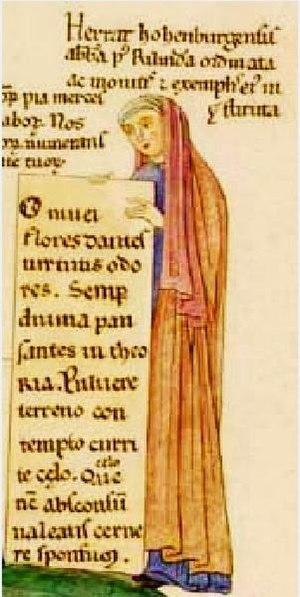
L’Alsace est un territoire dont les langues traditionnelles sont pour la plupart germaniques mais elle est aussi une province-frontière que l'Histoire a exposée à toute une série d’influences, si bien que quatre langues y ont eu cours : le latin, écrit par les intellectuels alsaciens du haut Moyen Âge et par les humanistes du XVIᵉ siècle, l’allemand, la plus ancienne langue littéraire alsacienne accessible à toute la population lettrée, l’alsacien, groupe de langues vernaculaires régionales dites parfois "dialecte", dont le développement proprement littéraire date du XIXᵉ siècle et le français, langue nationale écrite et parlée par tous les Alsaciens depuis la généralisation de l’enseignement du français à l’école dès le milieu du XIXᵉ siècle. Certains auteurs ont d’ailleurs écrit dans deux voire trois de ces langues. Le choix des écrivains alsaciens entre allégeance à la littérature allemande ou allégeance à la littérature française a varié avec le temps. Peu nombreux ont été ceux qui ont réussi à se maintenir dans une position intermédiaire en tant que représentants d'une culture-trait d'union.
L'histoire des femmes au Moyen Âge est incomplète, puisque dans l'histoire, la plupart des textes sont écrits par des hommes et les femmes sont très peu évoquées. Plus nous remontons dans le passé, plus les informations sur les femmes sont partielles.
L'Abbaye de Hohenbourg encore appelée Couvent du mont Sainte-Odile fut fondée en 680 par sainte Odile. Elle connut un essor exceptionnel au cours de la moitié du XIIᵉ siècle avec l'arrivée en 1150 de l'abbesse Relinde. C'est elle qui introduit dans la communauté la règle de saint Augustin.
Herrade de Landsberg née entre 1125 et 1130, morte le 25 juillet 1195 à Hohenbourg, était abbesse, poètesse, enlumineuse et encyclopédiste.